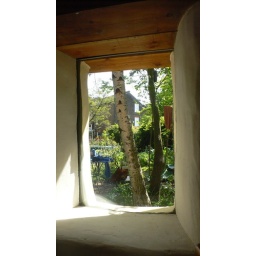
window shaped around the tree